Cuban War of Independence

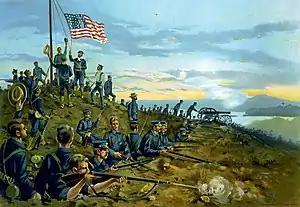
First hoisting of the Stars and Stripes by the U.S. Marines on Cuban soil, June 11, 1898

The sinking of the "Maine" sparked a wave of public indignation in the United States. Newspaper owners such as William R. Hearst leaped to the conclusion that Spanish officials in Cuba were to blame, and they widely publicized the conspiracy. To further blame the Spanish and back Cuban efforts against them, he mentioned the story of Evangelina Cisneros, who was thrown in prison for denying sexual favors with a Spanish officer. This caught the attention of many American women, who further strengthened public opinion in the United States. Realistically, Spain could have had no interest in drawing the U.S. into the conflict. Yellow journalism fueled American anger by publishing "atrocities" committed by Spain in Cuba. Frederic Remington, hired by Hearst to illustrate for his newspaper, informed Hearst that conditions in Cuba were not bad enough to warrant hostilities. Hearst, allegedly replied, "You furnish the pictures and I'll furnish the war". President McKinley, Speaker of the House Thomas Brackett Reed, and the business community opposed the growing public demand for war, which was lashed to fury by the yellow journalism. Even Theodore Roosevelt spoke out against the Spanish, responding quickly after the incident. The American cry of the hour became, "Remember the Maine, To Hell with Spain!"